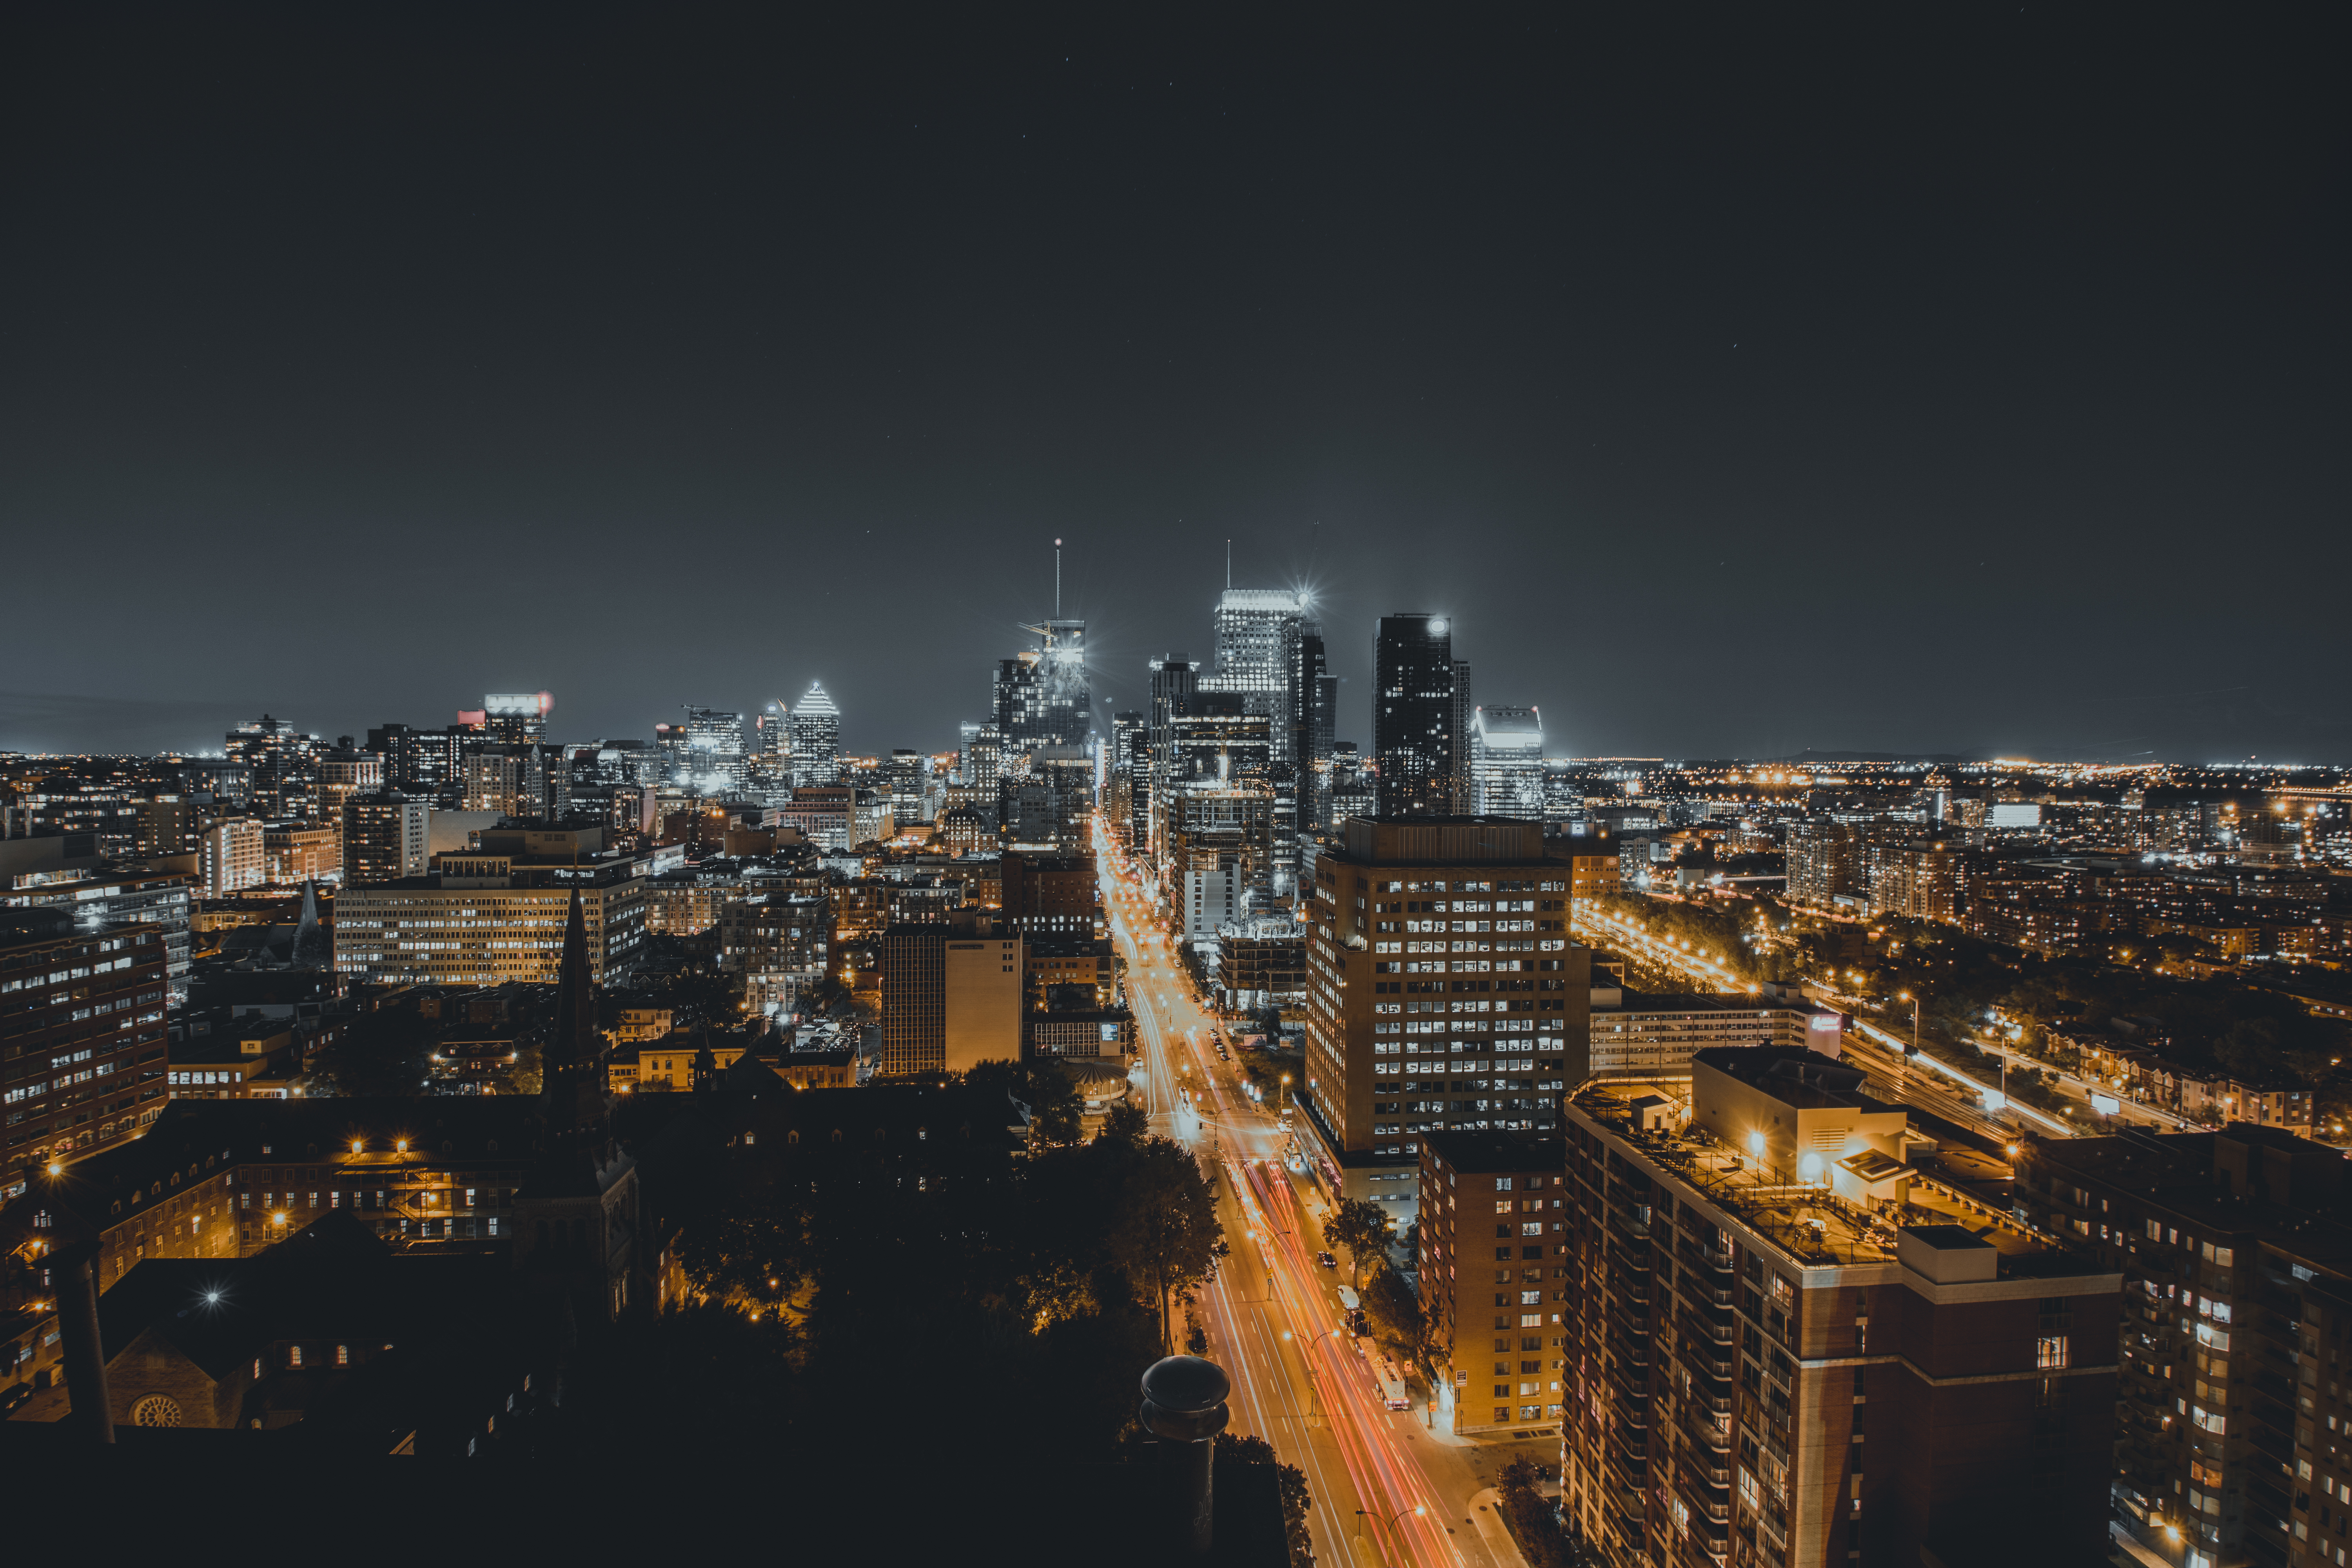
horizon, skyline, night, photography, city, skyscraper, cityscape, panorama, downtown, dusk, evening, reflection, tower, landmark, tower block, metropolis, aerial photography, urban area, residential area, geographical feature, human settlement, atmosphere of earth, metropolitan area